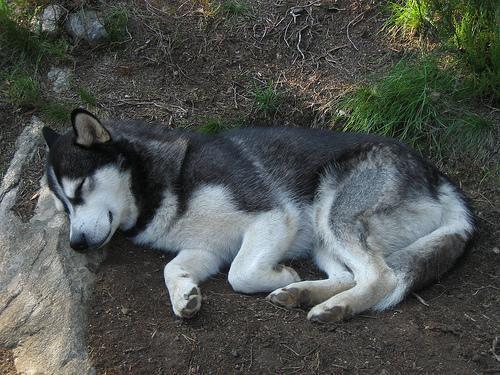
malamute